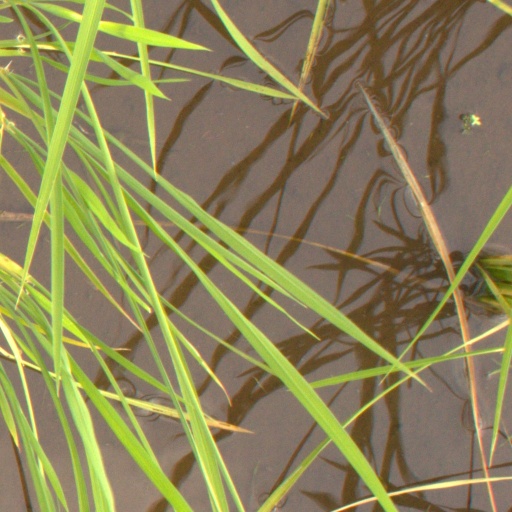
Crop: rice